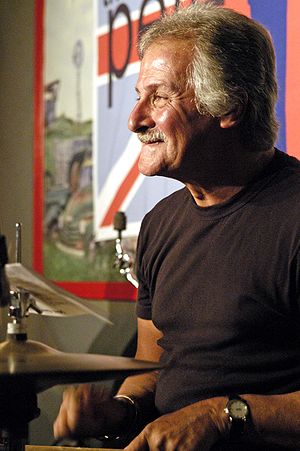
Pete Best
Pete Best er en britisk musiker. Han var en ven af George Harrison som overtalte ham til at slutte i skolen og komme med, da Beatles skulle spille i Hamborg. Honoraret på GBP 15 pr. uge blev for fristende. Han spillede trommer i The Beatles fra 16. august 1960 til 16. august 1962.